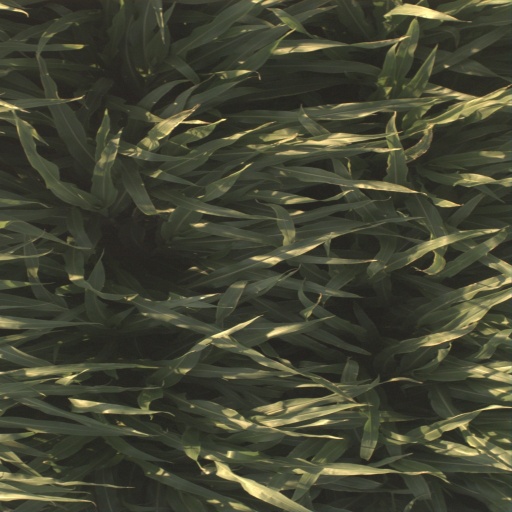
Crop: sorghum